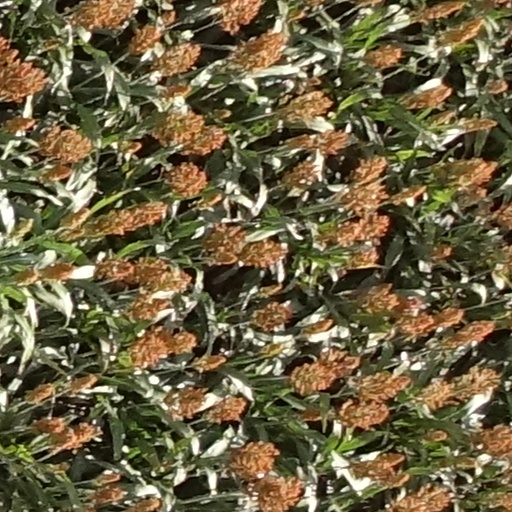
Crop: sorghum